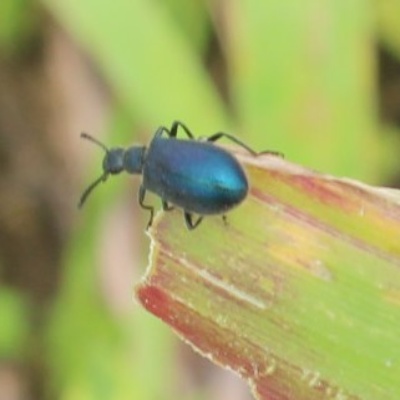
Crop: Maize
Condition: leaf beetle